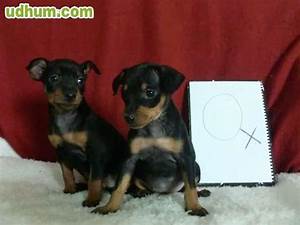
Label: dog